Medieval French literature

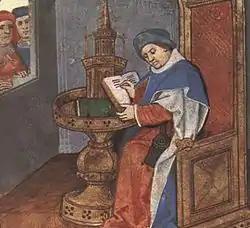
Miniature from a manuscript of the Roman de la Rose (Oxford, Bodleian Library, MS. Douce 195), folio 1r, portrait of Guillaume de Lorris.

Medieval French literature is, for the purpose of this article, Medieval literature written in Oïl languages (particularly Old French and early Middle French) during the period from the eleventh century to the end of the fifteenth century.